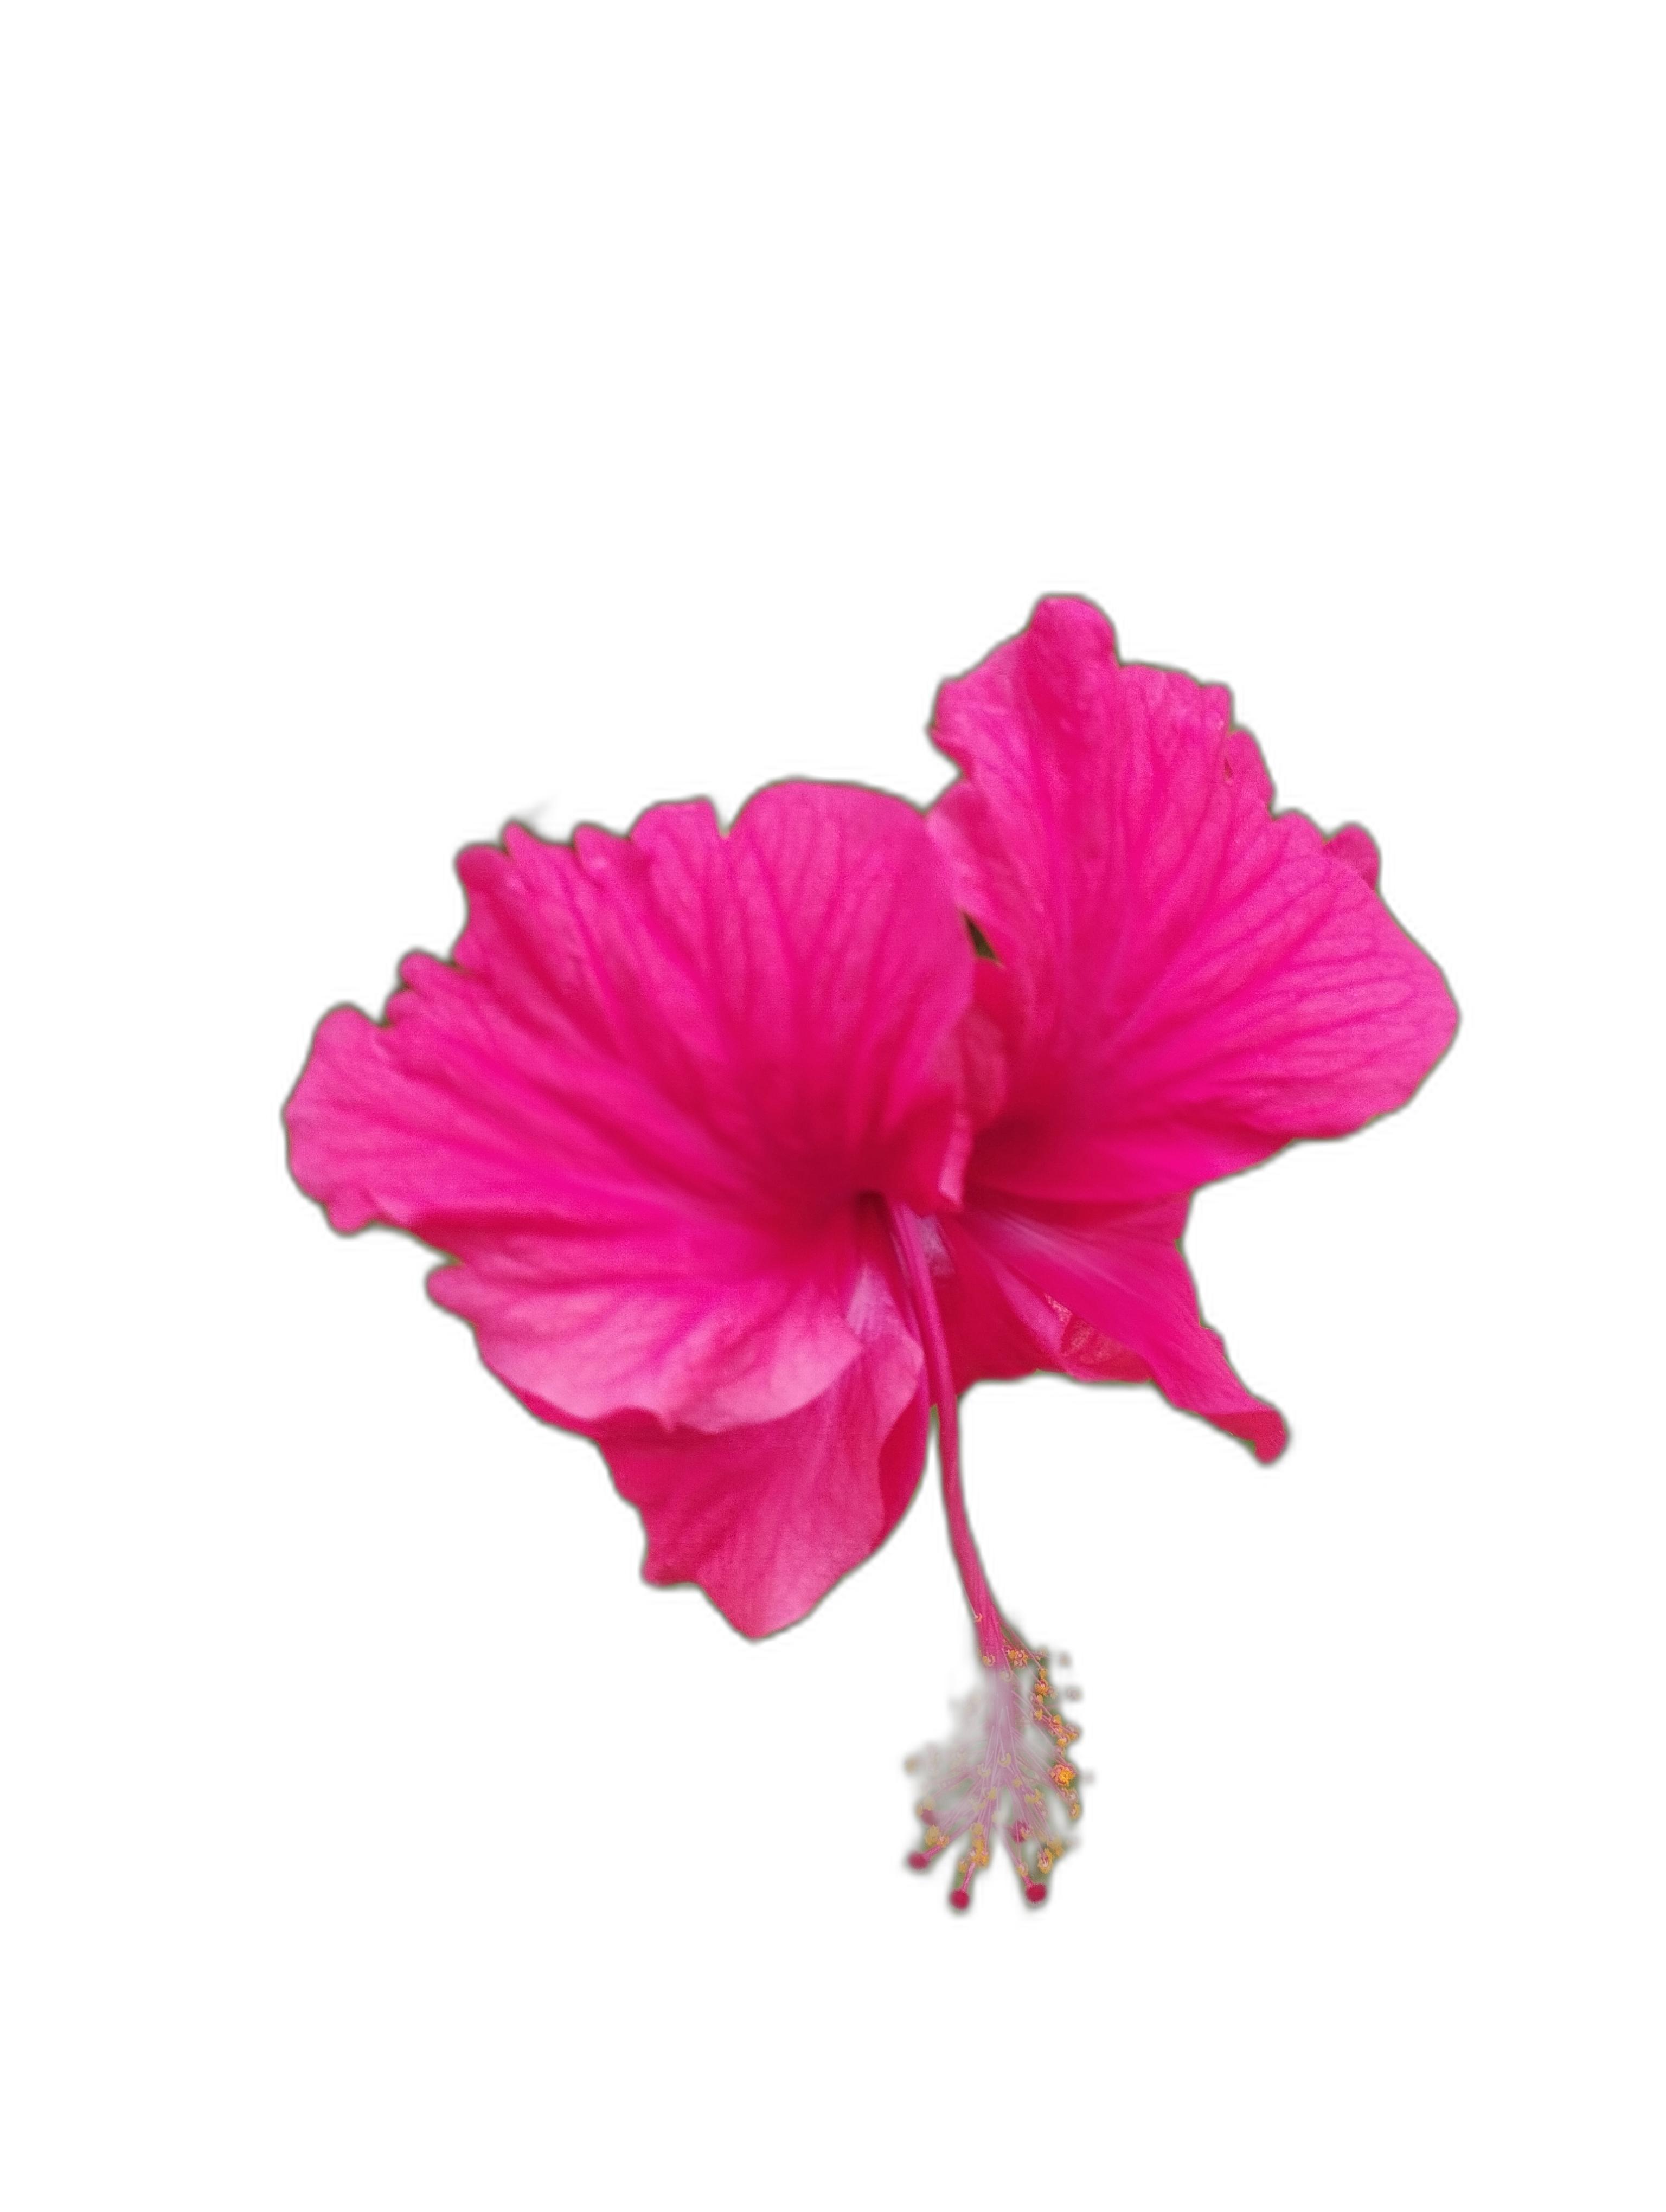
Label: Hibiscus